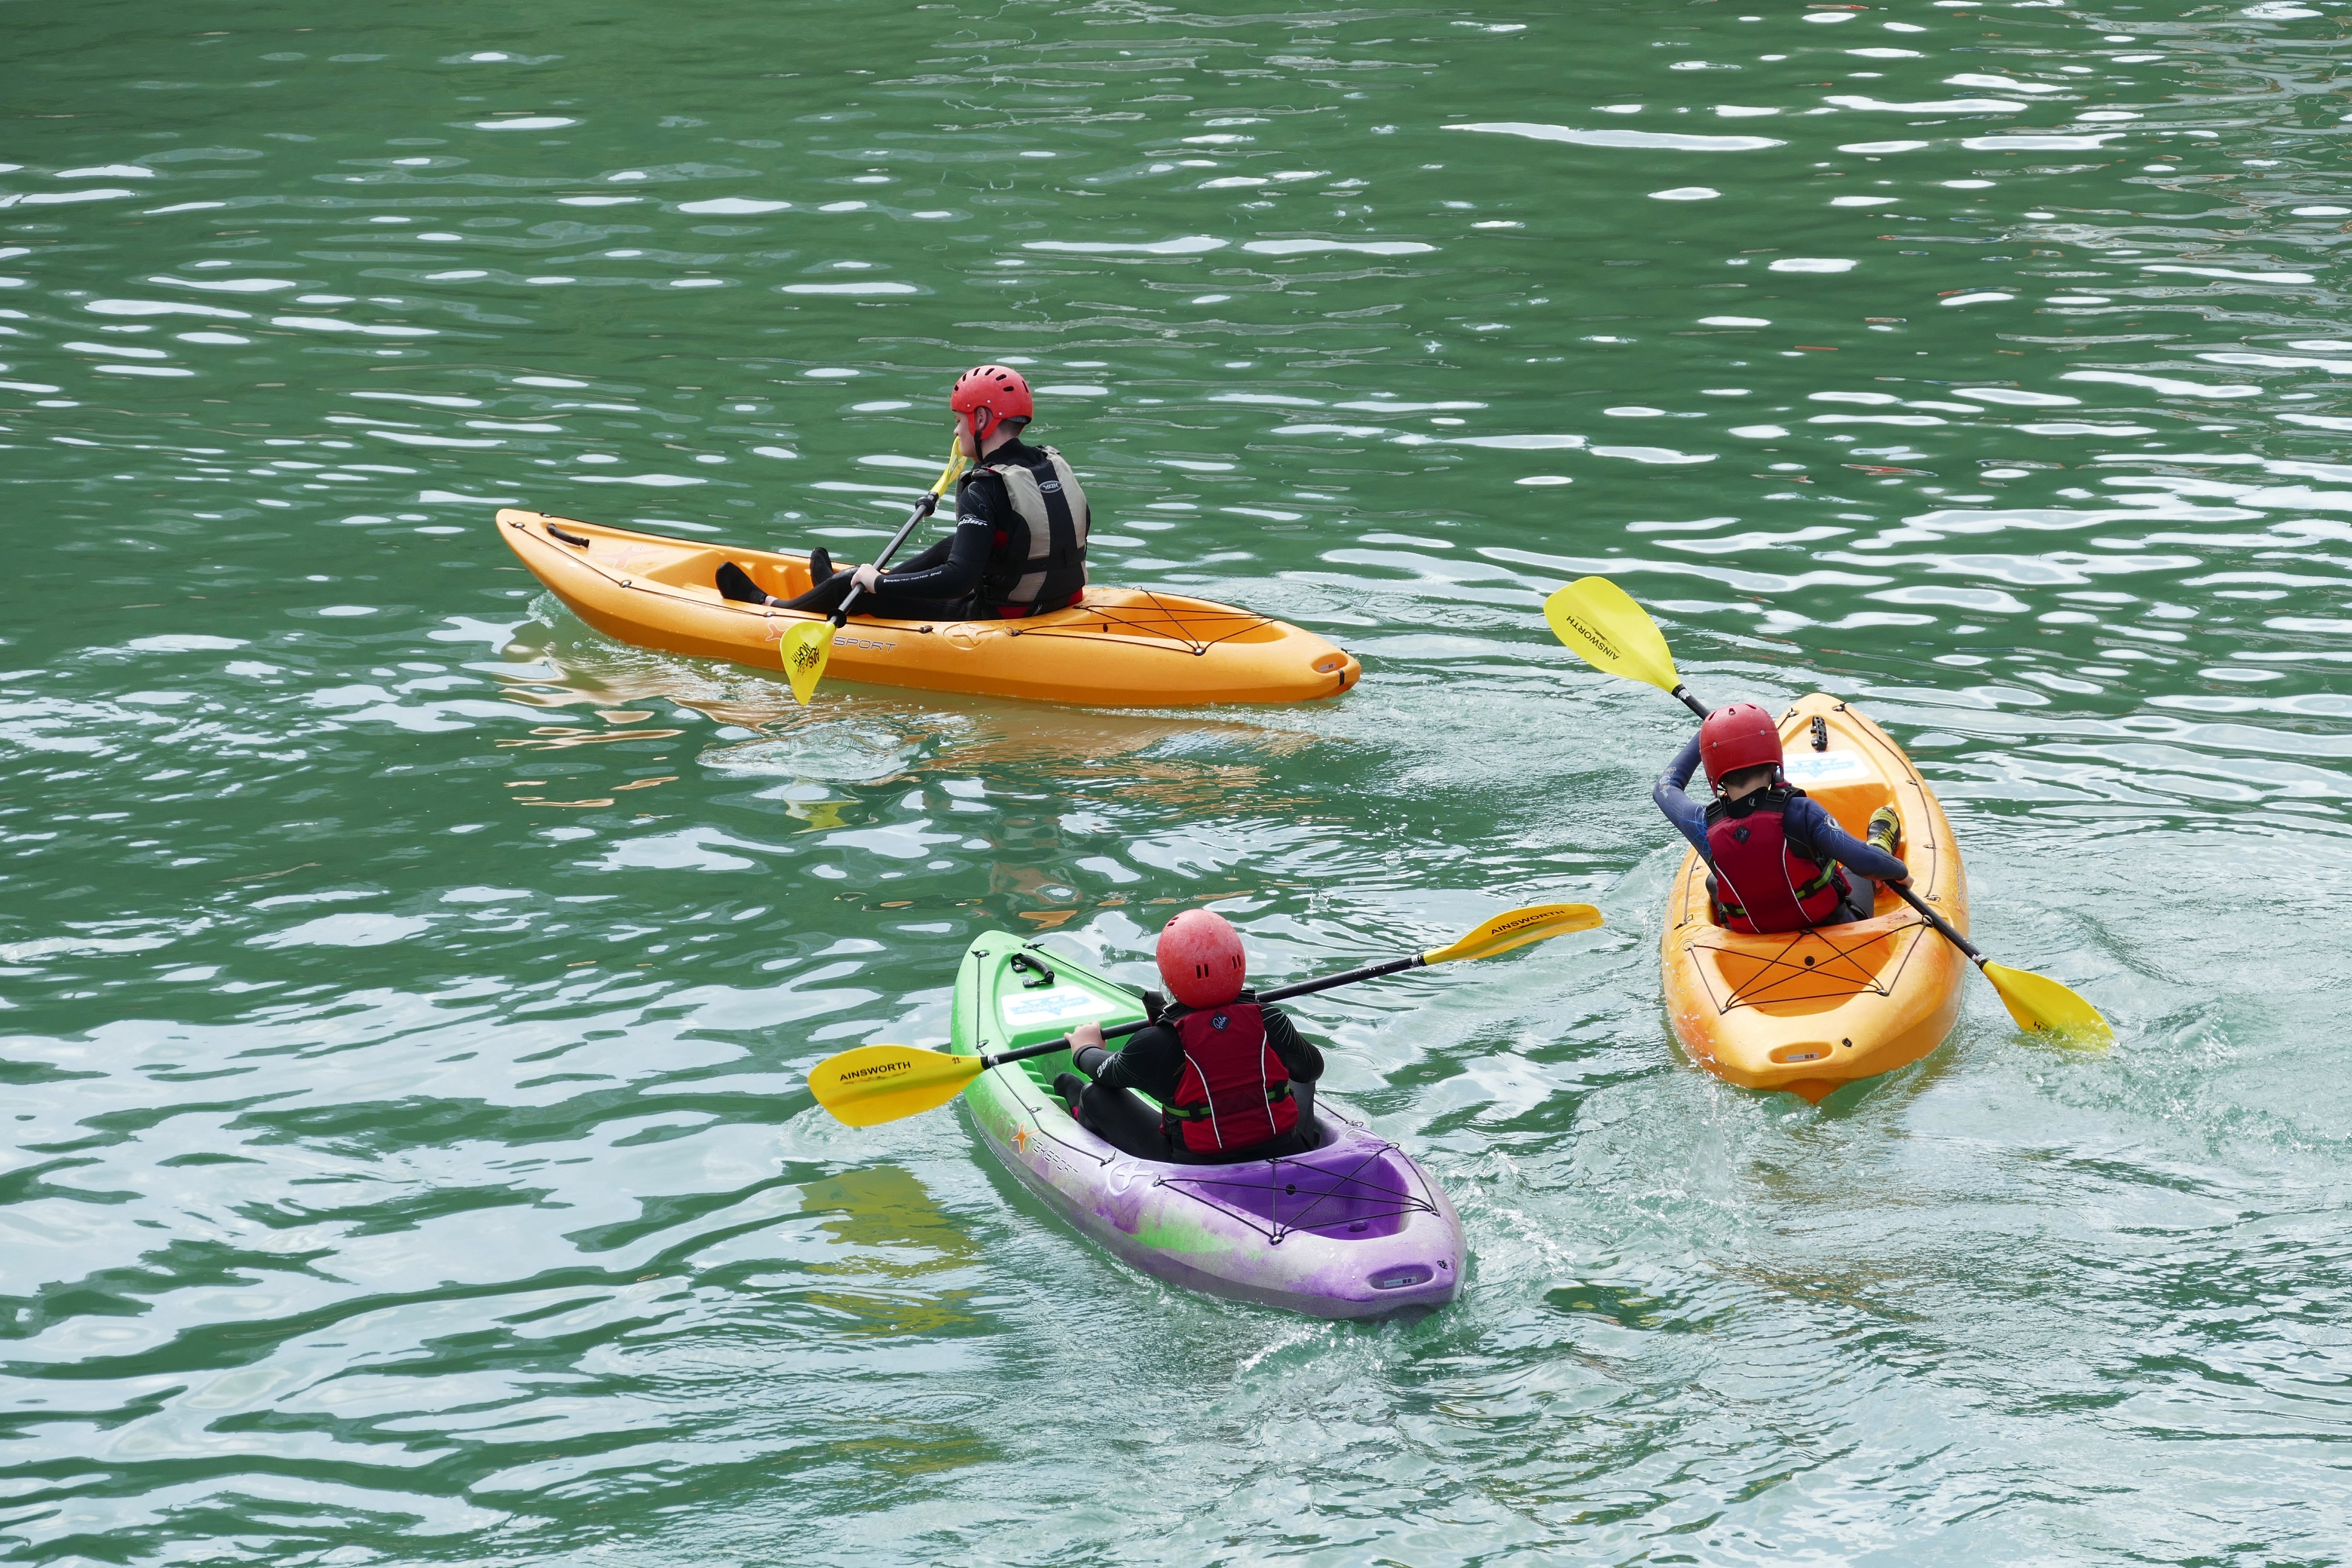
sea, water, ocean, sky, sport, boat, row, rowboat, lake, adventure, river, summer, vacation, tourist, travel, recreation, oar, transportation, transport, paddle, reflection, vehicle, fishing, holiday, blue, tourism, lifestyle, leisure, kayak, activity, sports equipment, outdoors, race, fun, team, relaxation, happiness, sports, boating, boats, teamwork, kayaking, watercraft, rowing, canoeing, sea kayak, watercraft rowing